Question: Please indicate a possible affordance area of hold_knife that can be used for holding
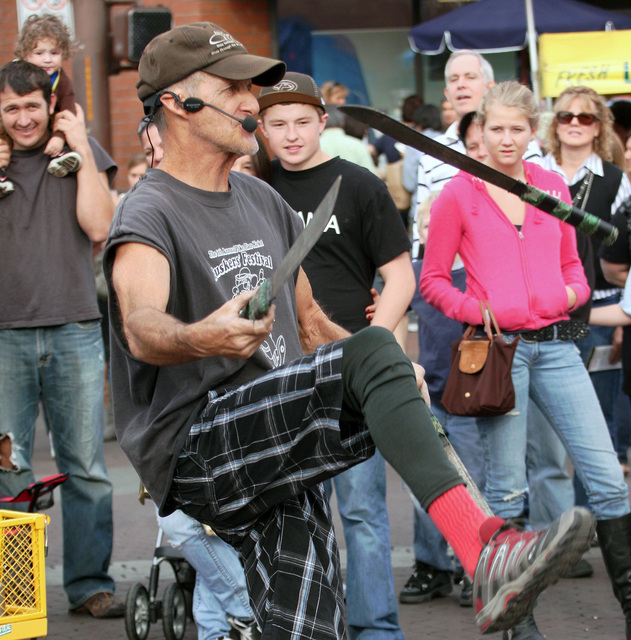
Answer: [208.981, 272.809, 279.381, 365.609]